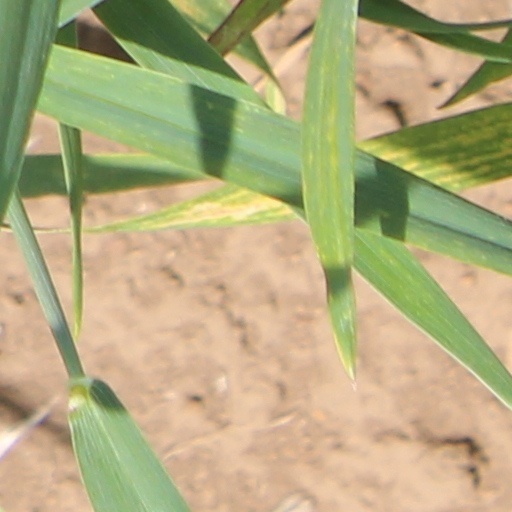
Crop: wheat